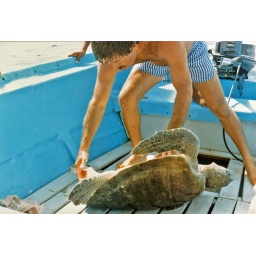
A turtle captured by our boat skipper; near Puerto Escondido